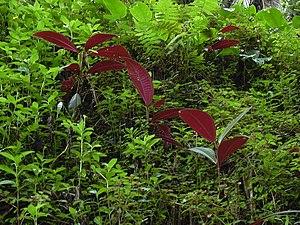
Miconia calvescens, appelé « cancer vert » à Tahiti, est une espèce d'arbre originaire du Mexique et d'Amérique centrale et du sud. Il fournit à Tahiti « un des cas les plus spectaculaires et catastrophiques d'invasion biologique d'une plante introduite dans un écosystème insulaire tropical ».